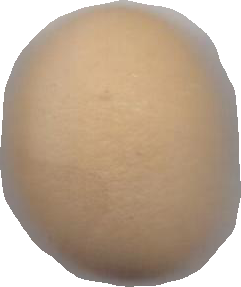
Variety: Grobogan